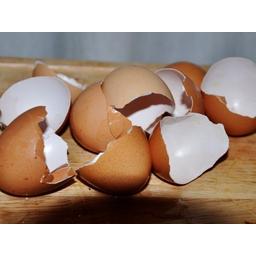
Label: eggshells